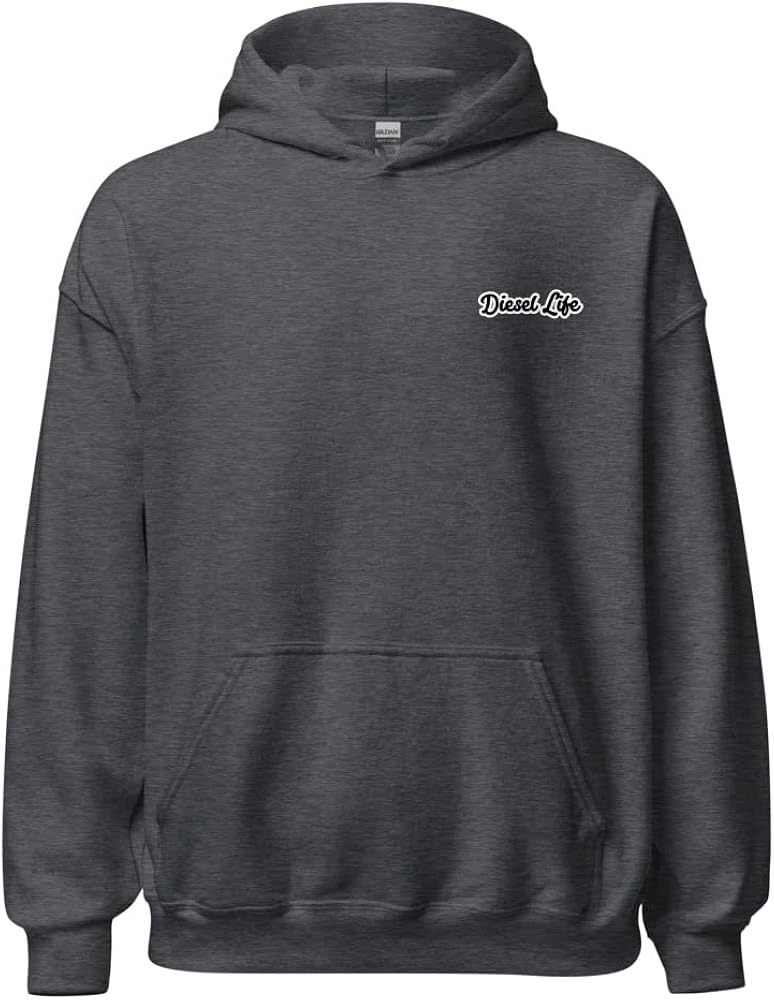
Specialty Outerwear Diesel Life hoodie
Category: AMAZON FASHION
Diesel Life hoodie. Available in many sizes and colors. 50% pre-shrunk cotton, 50% polyester Fabric weight: 8.0 oz/yd² (271.25 g/m²) Air-jet spun yarn with a soft feel and reduced pilling Double-lined hood with matching drawcord Quarter-turned body to avoid crease down the middle 1 × 1 athletic rib-knit cuffs and waistband with spandex Front pouch pocket Double-needle stitched collar, shoulders, armholes, cuffs, and hem Blank product sourced from Honduras, Mexico, or Nicaragua This product is made especially for you as soon as you place an order, which is why it takes us a bit longer to deliver it to you. Making products on demand instead of in bulk helps reduce overproduction, so thank you for making thoughtful purchasing decisions!
Features: Poly-cotton blend | Machine Wash | 18500 Unisex Heavy Blend Hooded Sweatshirt